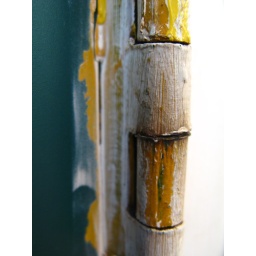
tryin gon clothing and talking over walls